Helmsley

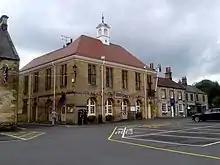
Helmsley Town Hall

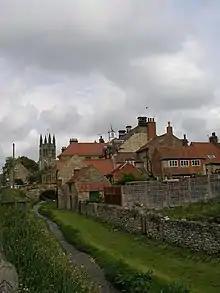
Looking up Borough Beck

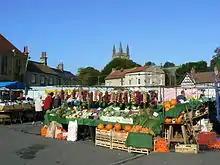
Helmsley Market Place (October 2006)

Archaeological discoveries indicate that the area around Helmsley was first settled in around 3,000 BC and small farming communities existed here throughout the Neolithic, Bronze and Iron Ages and into Roman times. Finds of beehive querns confirm local agriculture and the milling of grain since at least the Iron Age. There are also reports of finds of Roman pottery and a second-century Roman coin. On 30 June 2011, the BBC Two programme "History Cold Case" featured an archaeological investigation into four 2,000-year-old skeletons found in Windy Pits caves, concluding that at least one had been the victim of a ritual killing, including scalping. The findings, including the facial reconstruction of the scalping victim, were presented, at Duncombe Park, to local history experts.